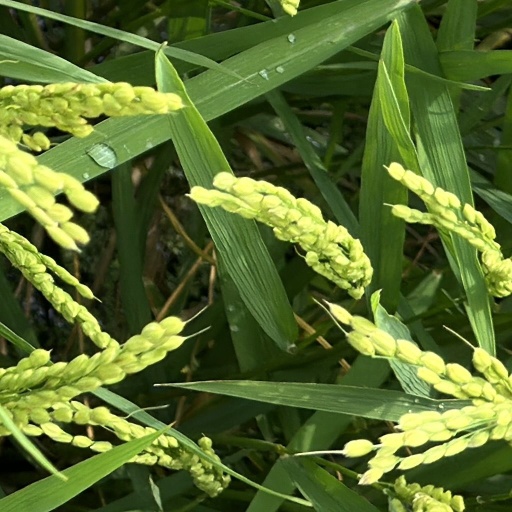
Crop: rice